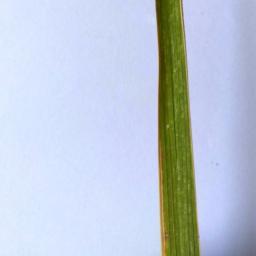
Label: Rice___Leaf_Blast